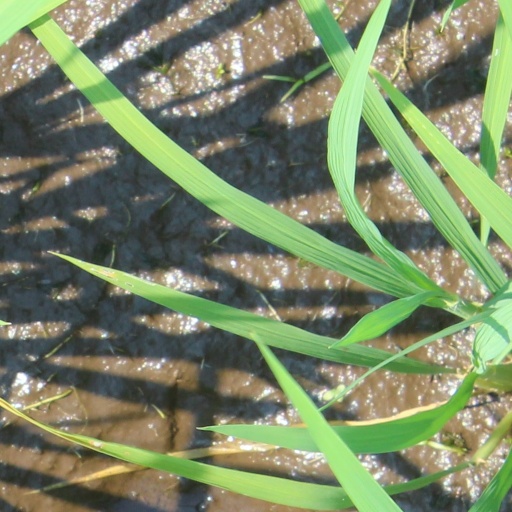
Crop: rice